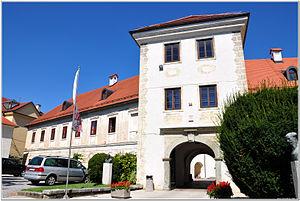
Metlika est une commune du sud-est de la Slovénie, située tout près de la frontiére croate. La ville historique est le chef-lieu de la Carniole-Blanche, réputée pour sa viticulture.